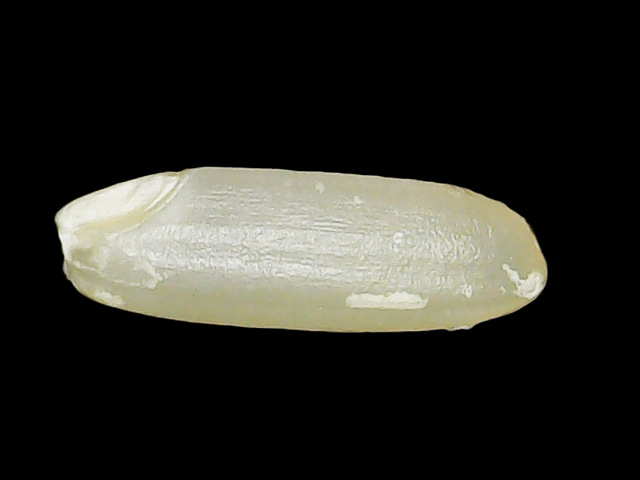
Rice variety: Binadhan23